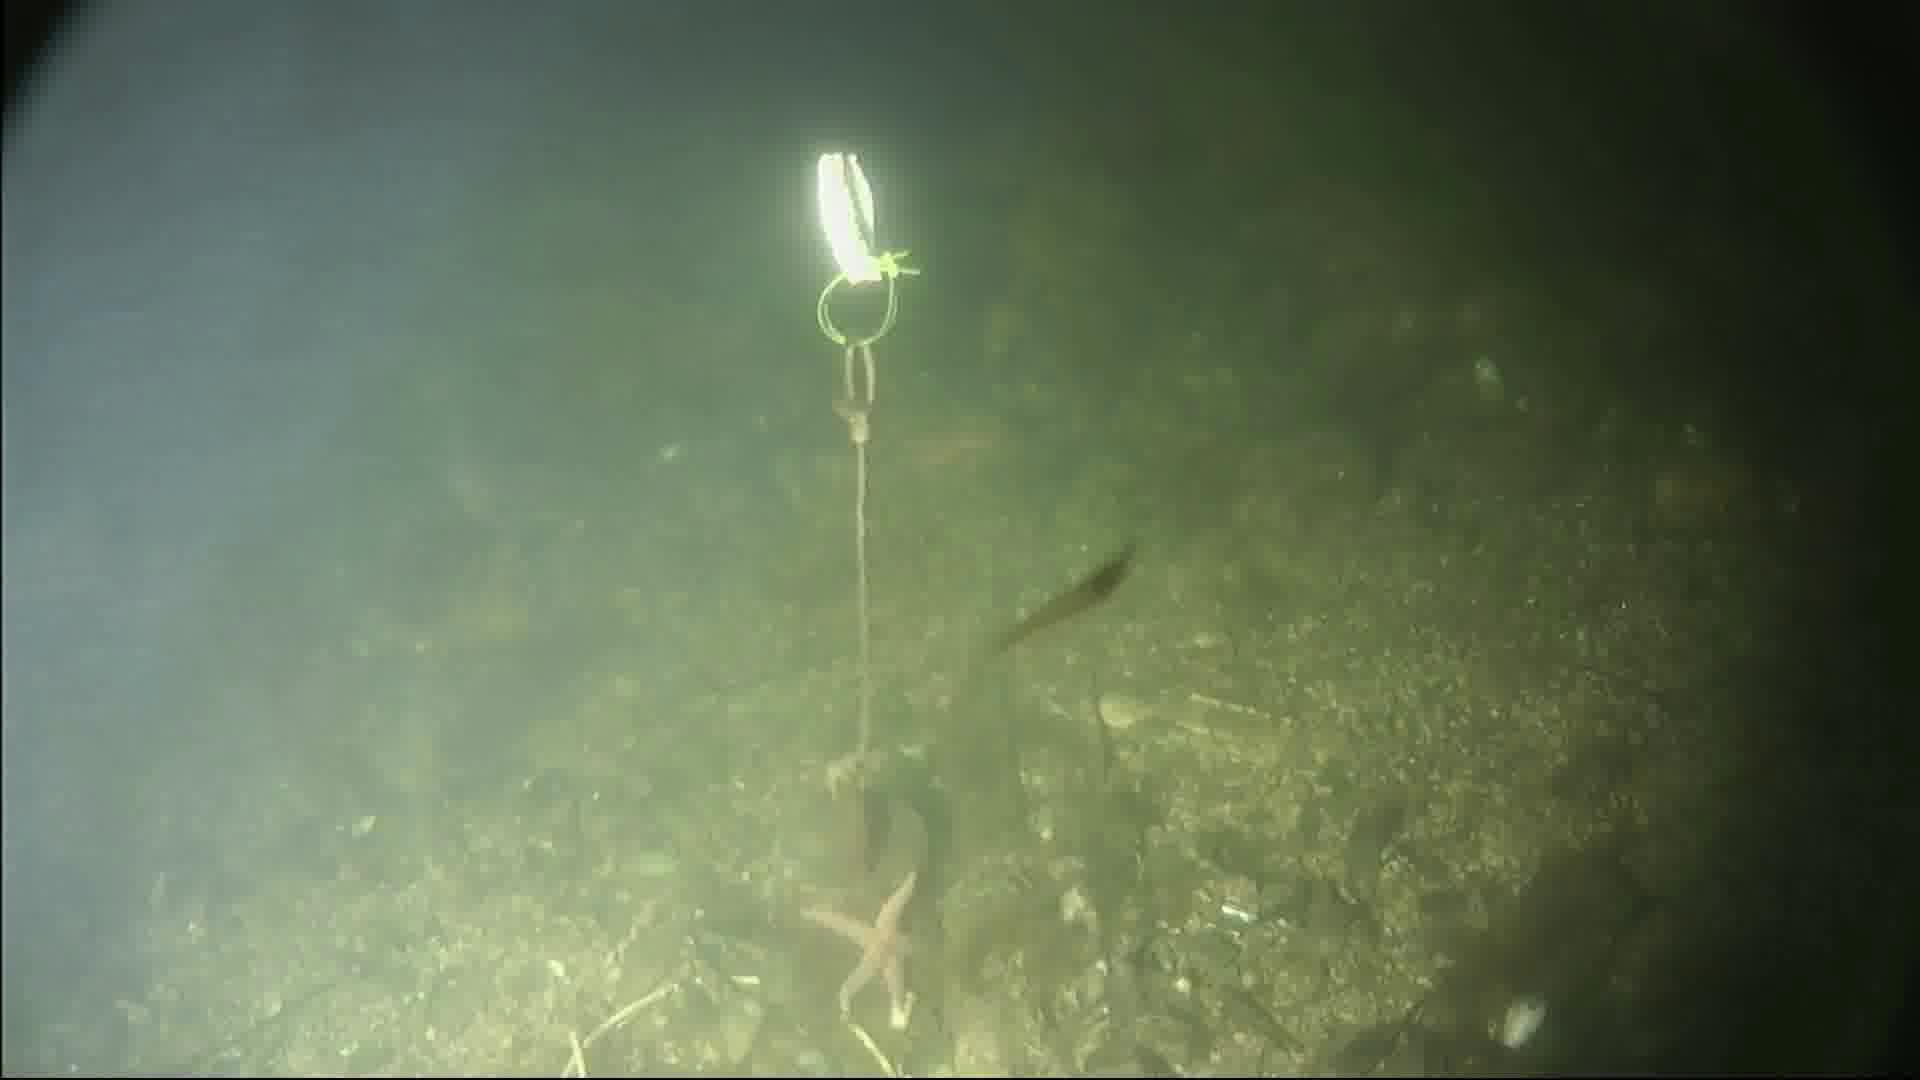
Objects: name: starfish
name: crab
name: shrimp